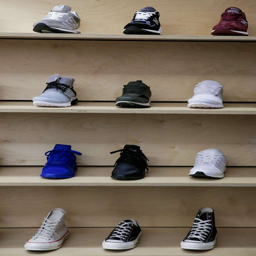
sneakers are seen at store .